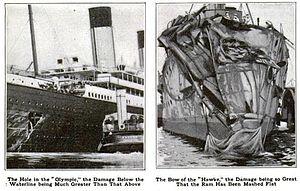
Le HMS Hawke lancé en 1891 est le sixième navire de guerre britannique à porter ce nom. C'est un croiseur protégé de classe Edgar à douze canons, deux hélices et blindage déplaçant 7 350 tonnes. Il peut atteindre une vitesse de 20 nœuds.
Violet Constance Jessop est une hôtesse et infirmière britannique. Elle est surtout connue parce qu'elle a survécu aux principaux accidents des trois sister-ships géants de la White Star Line, les navires de la classe Olympic. En effet, elle sert comme hôtesse à bord de l’Olympic quand il heurte le croiseur HMS Hawke le 20 septembre 1911. Elle se trouve également à bord du Titanic lorsqu’il fait naufrage le 15 avril 1912, et sert en tant qu’infirmière volontaire à bord du Britannic lorsqu'il fait naufrage en mer Egée le 21 novembre 1916.
Le RMS Olympic est un paquebot transatlantique britannique, construit par les chantiers Harland & Wolff pour la White Star Line. Il est le sister-ship des infortunés Titanic et Britannic. Contrairement à ces derniers, l’Olympic a eu une longue et brillante carrière, et en a tiré le surnom d’« Old Reliable ». Cette carrière a néanmoins été marquée par plusieurs collisions avec d'autres navires. La plus importante de ces collisions, avec le croiseur HMS Hawke a eu pour principale conséquence de retarder le départ du Titanic de près d’un mois en raison des réparations de l'Olympic qui ont nécessité un transfert de main d'œuvre.
Edward John Smith, né le 27 janvier 1850 à Hanley et mort le 15 avril 1912 dans l'Océan Atlantique, est un marin britannique. Élevé dans un milieu populaire, il quitte tôt l'école pour s'engager dans la marine marchande. Après avoir obtenu son brevet de capitaine au long cours, il entre au service de la White Star Line, prestigieuse compagnie britannique. Il gravit rapidement les échelons, et obtient en 1887 son premier commandement à bord du Celtic. Il commande par la suite de nombreux navires de la compagnie, notamment le Majestic, qu'il commande pendant plus de sept ans.